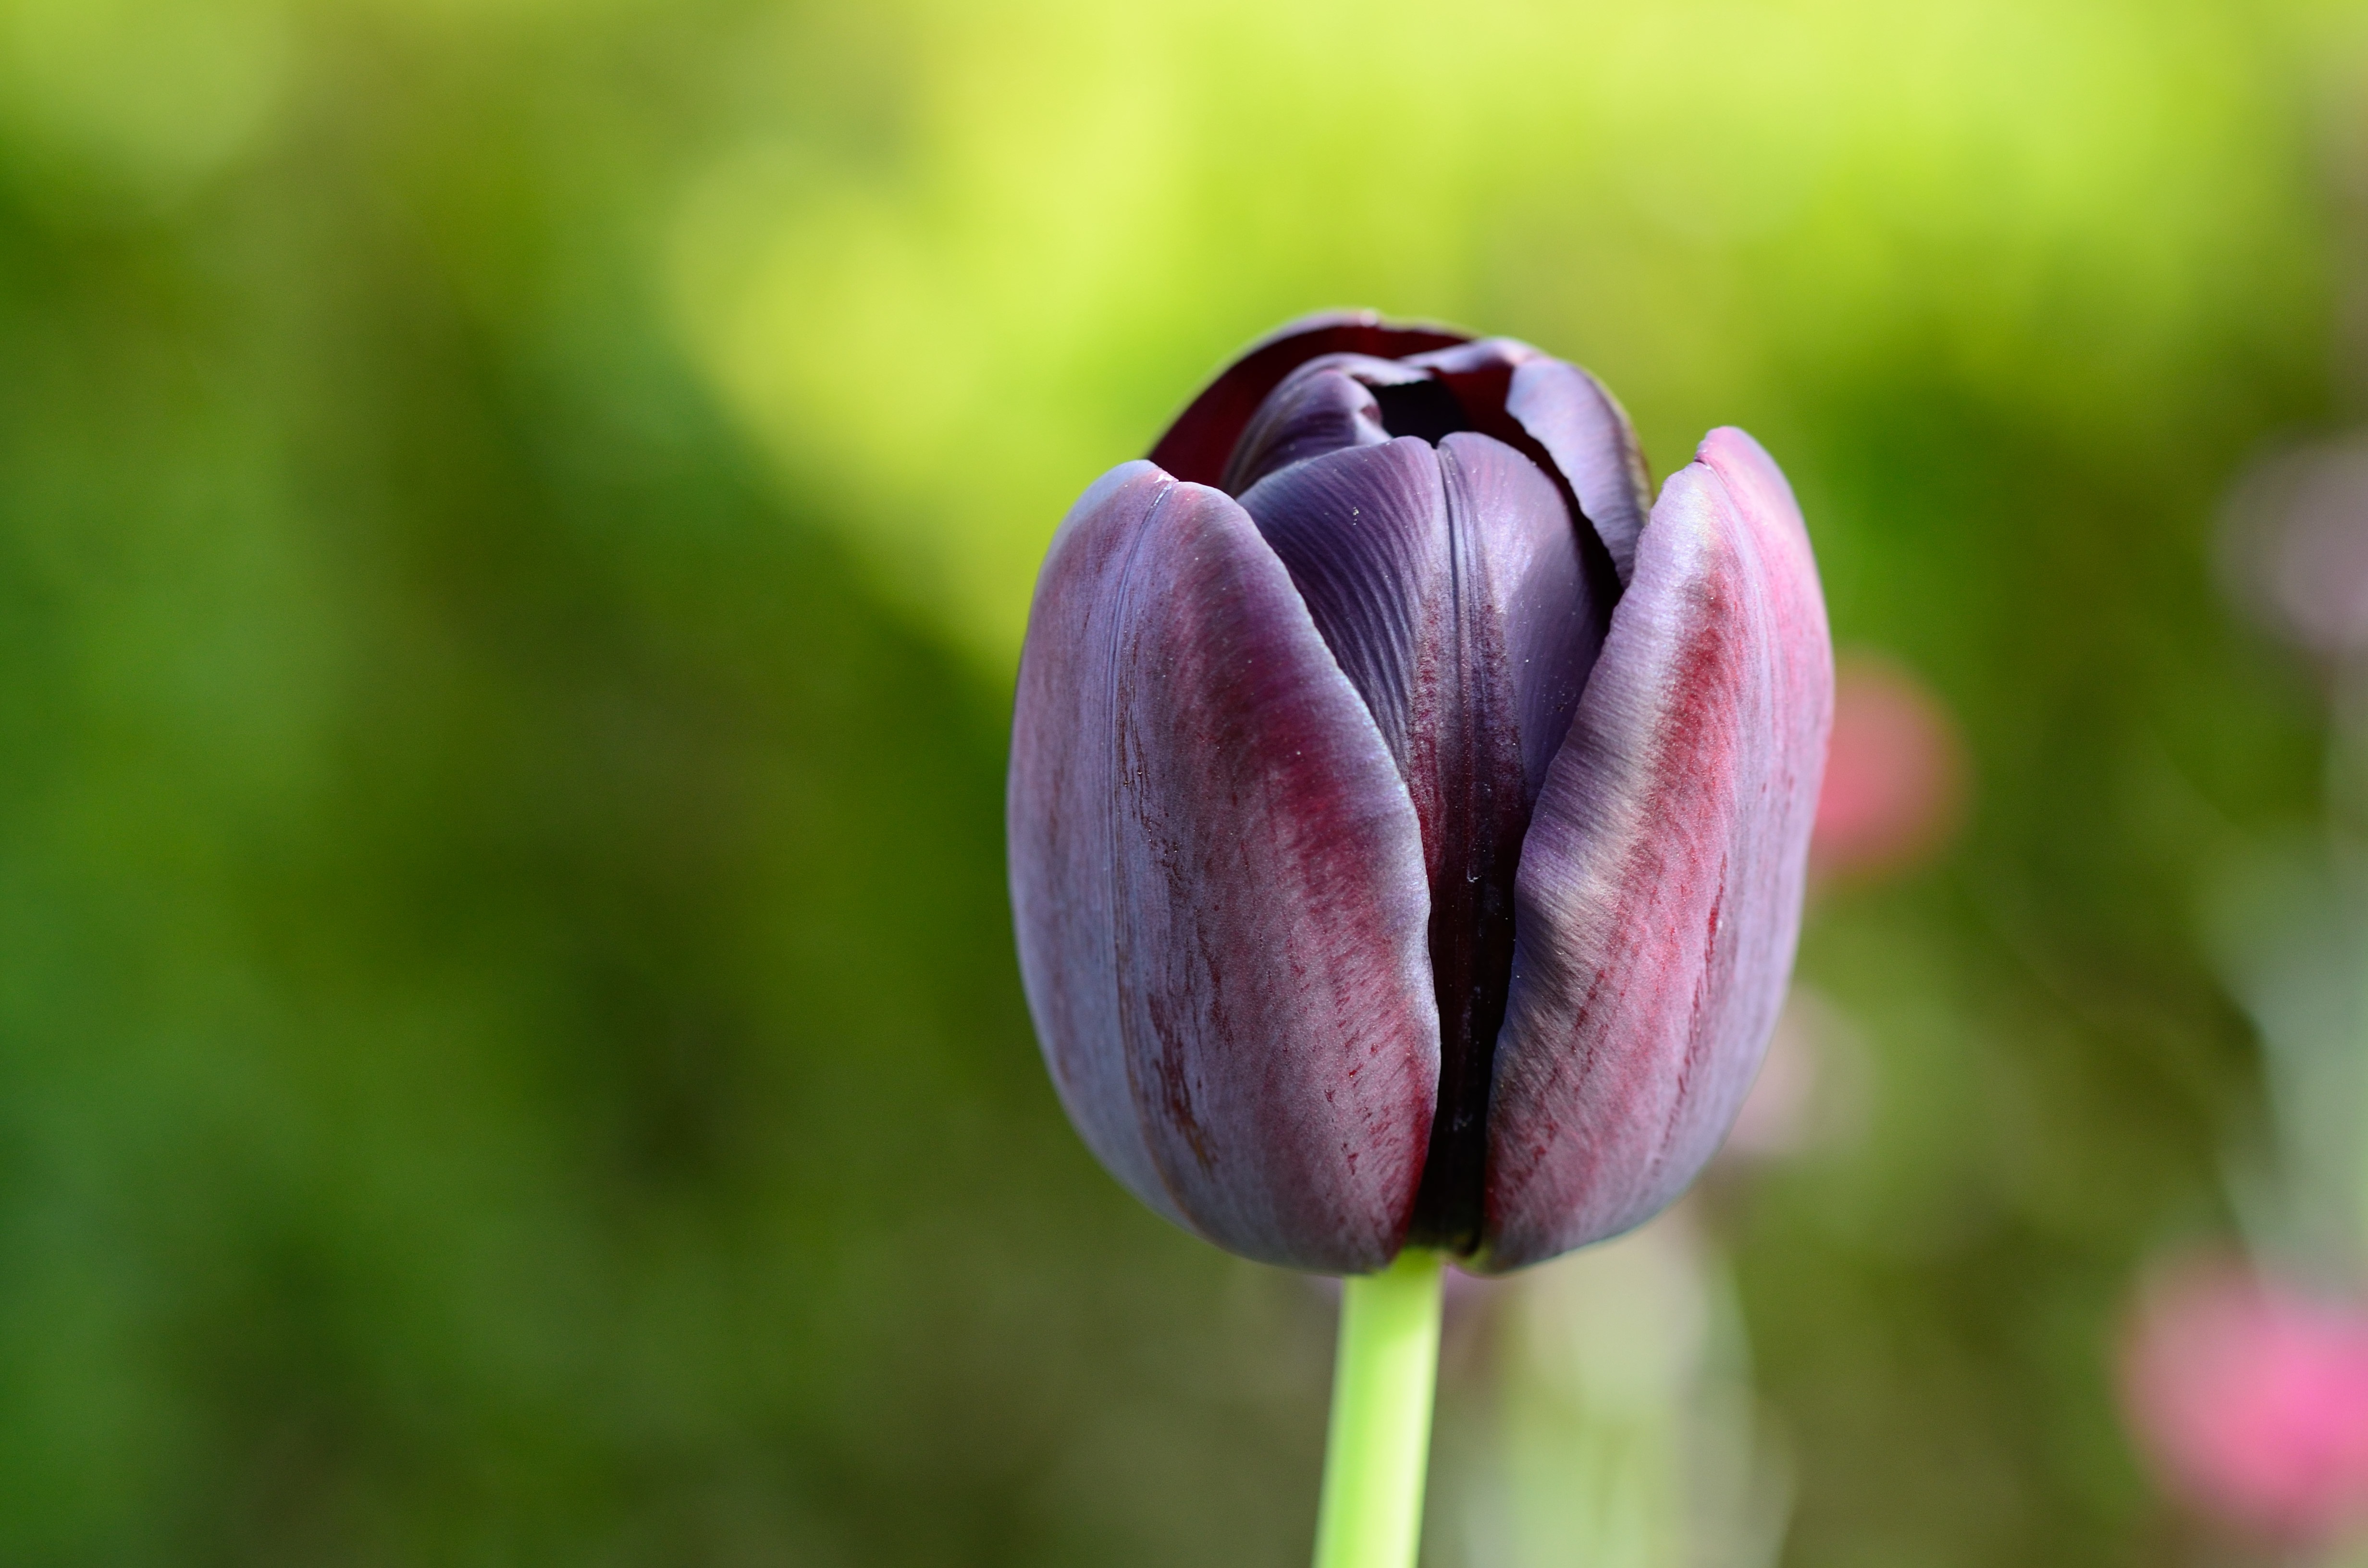
blossom, plant, photography, flower, petal, tulip, botany, flora, flowers, close up, bud, macro photography, flowering plant, lily family, plant stem, land plant